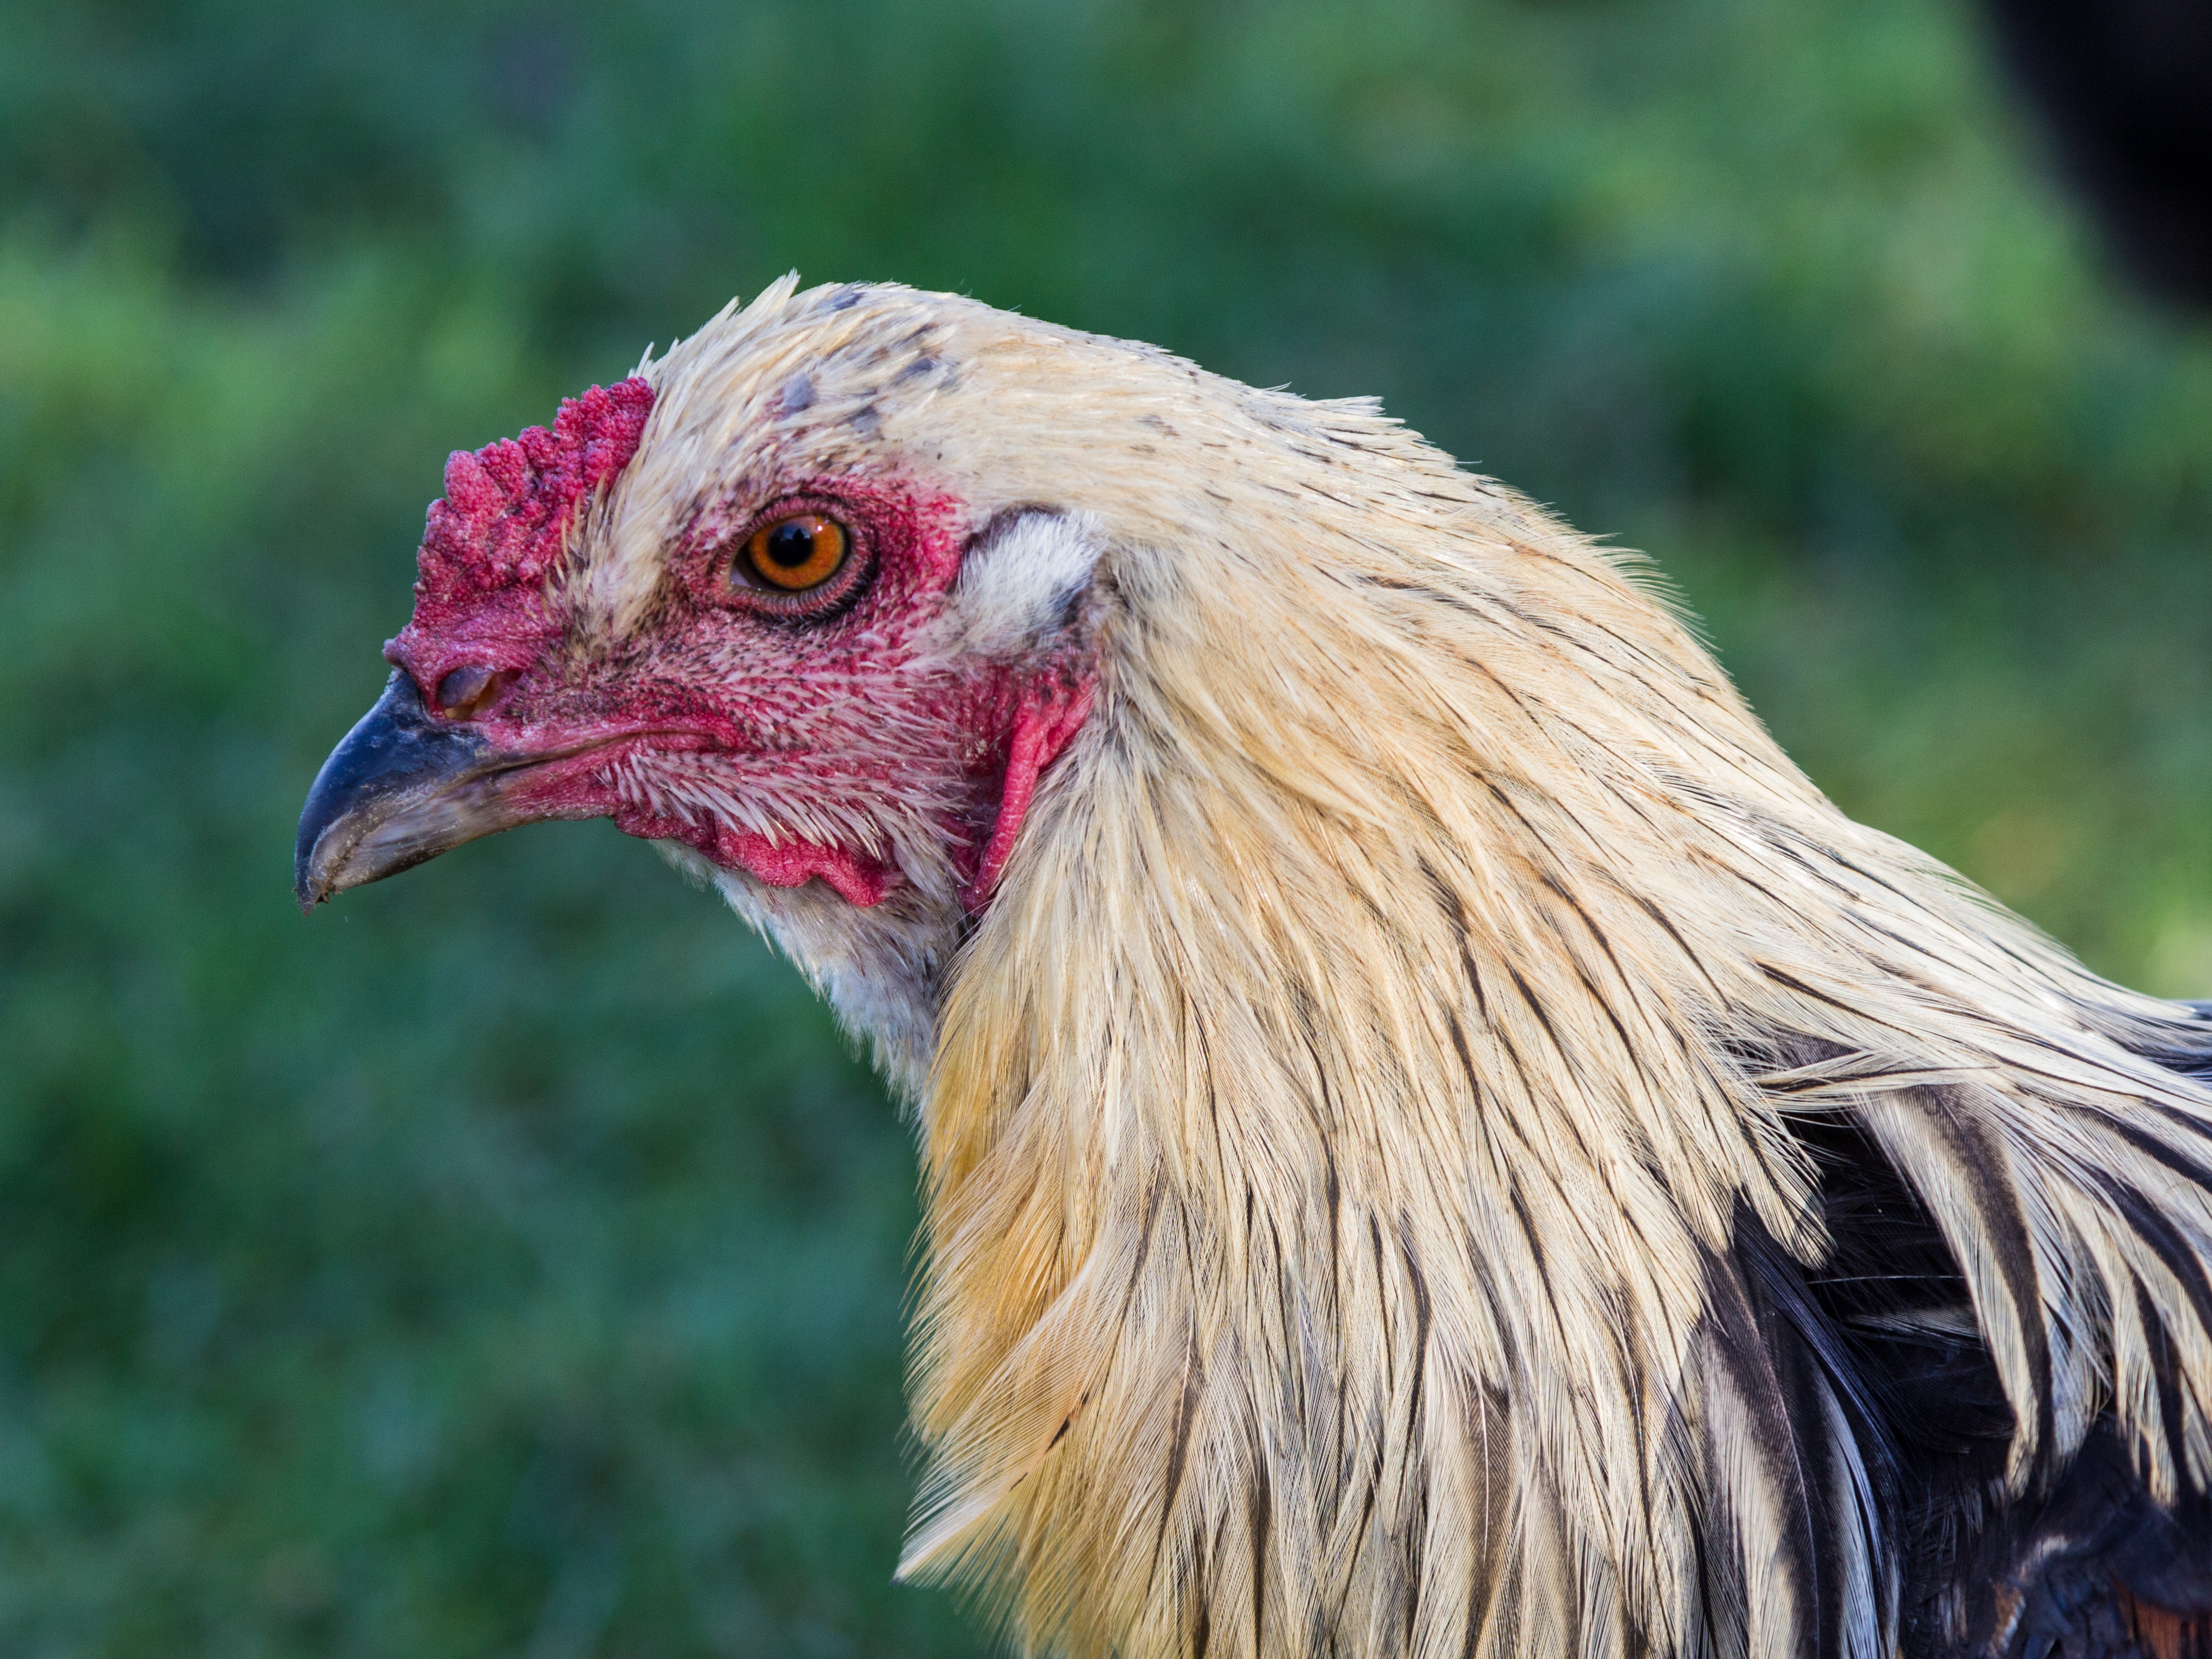
bird, farm, prairie, animal, wildlife, beak, agriculture, chicken, fowl, fauna, rooster, poultry, close up, galliformes, vertebrate, bill, vulture, wildlife photography, chickens, phasianidae, animal husbandry, free range, breed chicken